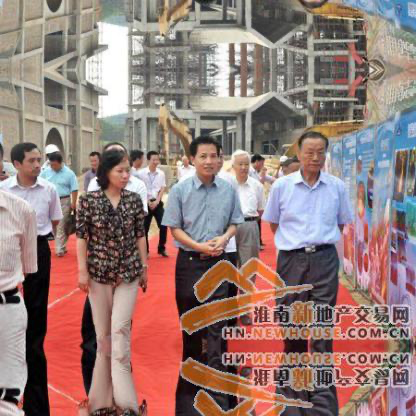
Objects in the image:
label: head
label: head
label: head
label: head
label: head
label: head
label: head
label: head
label: head
label: head
label: head